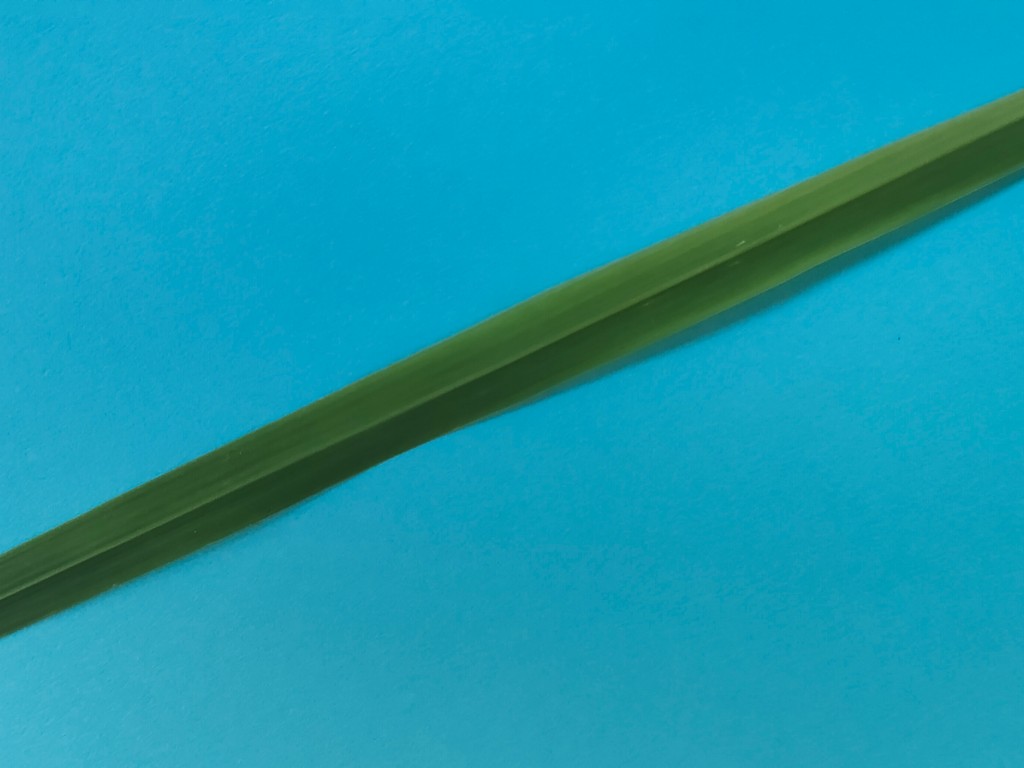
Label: Healthy